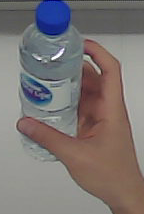
Product: nestle_water